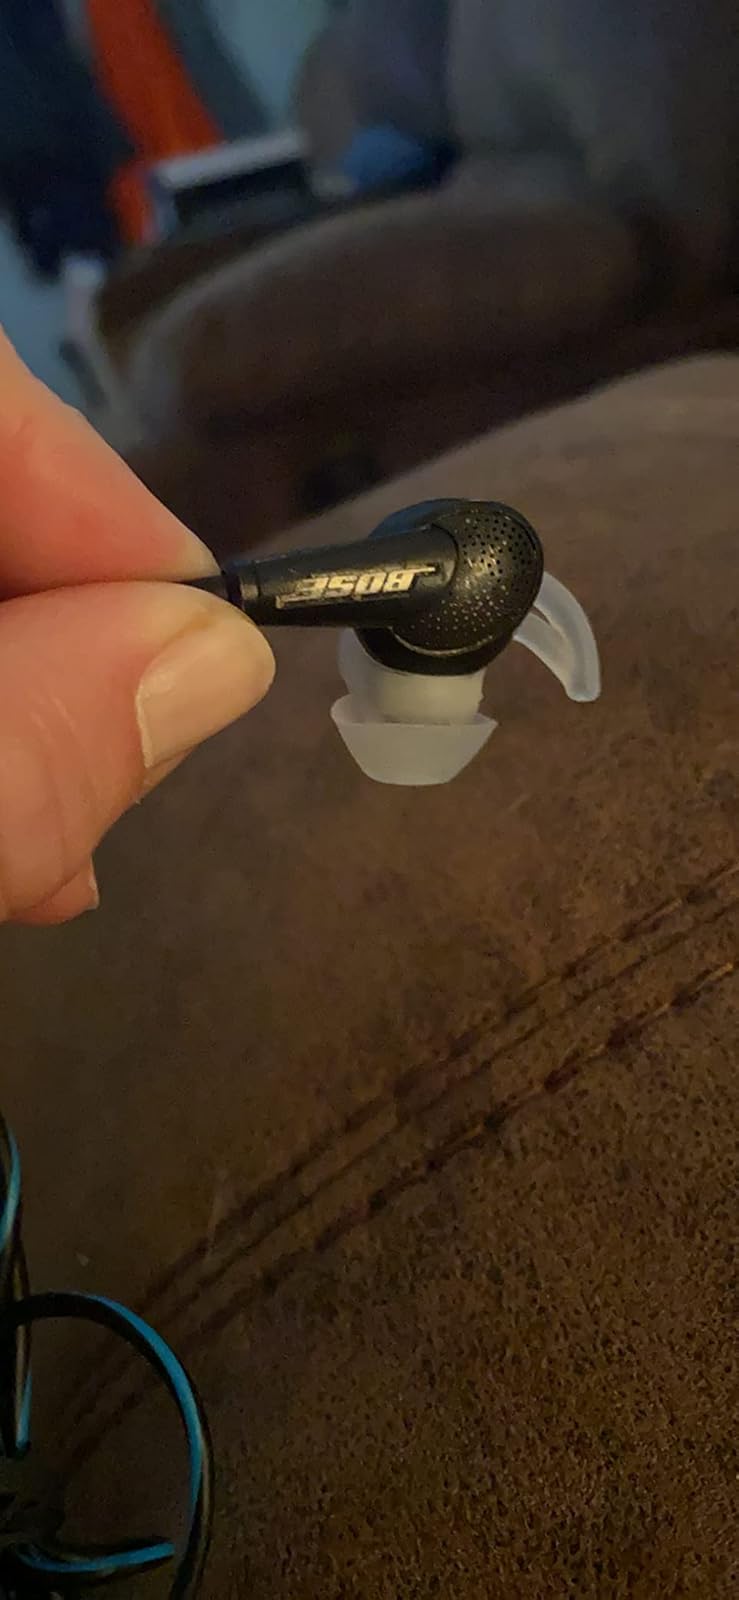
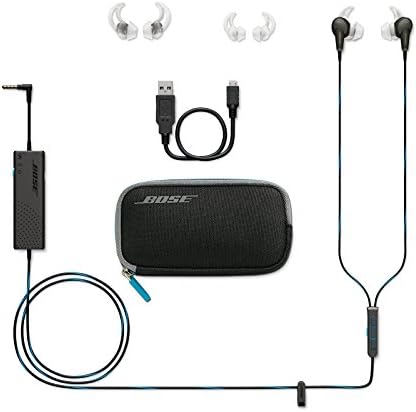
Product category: headphones
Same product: yes